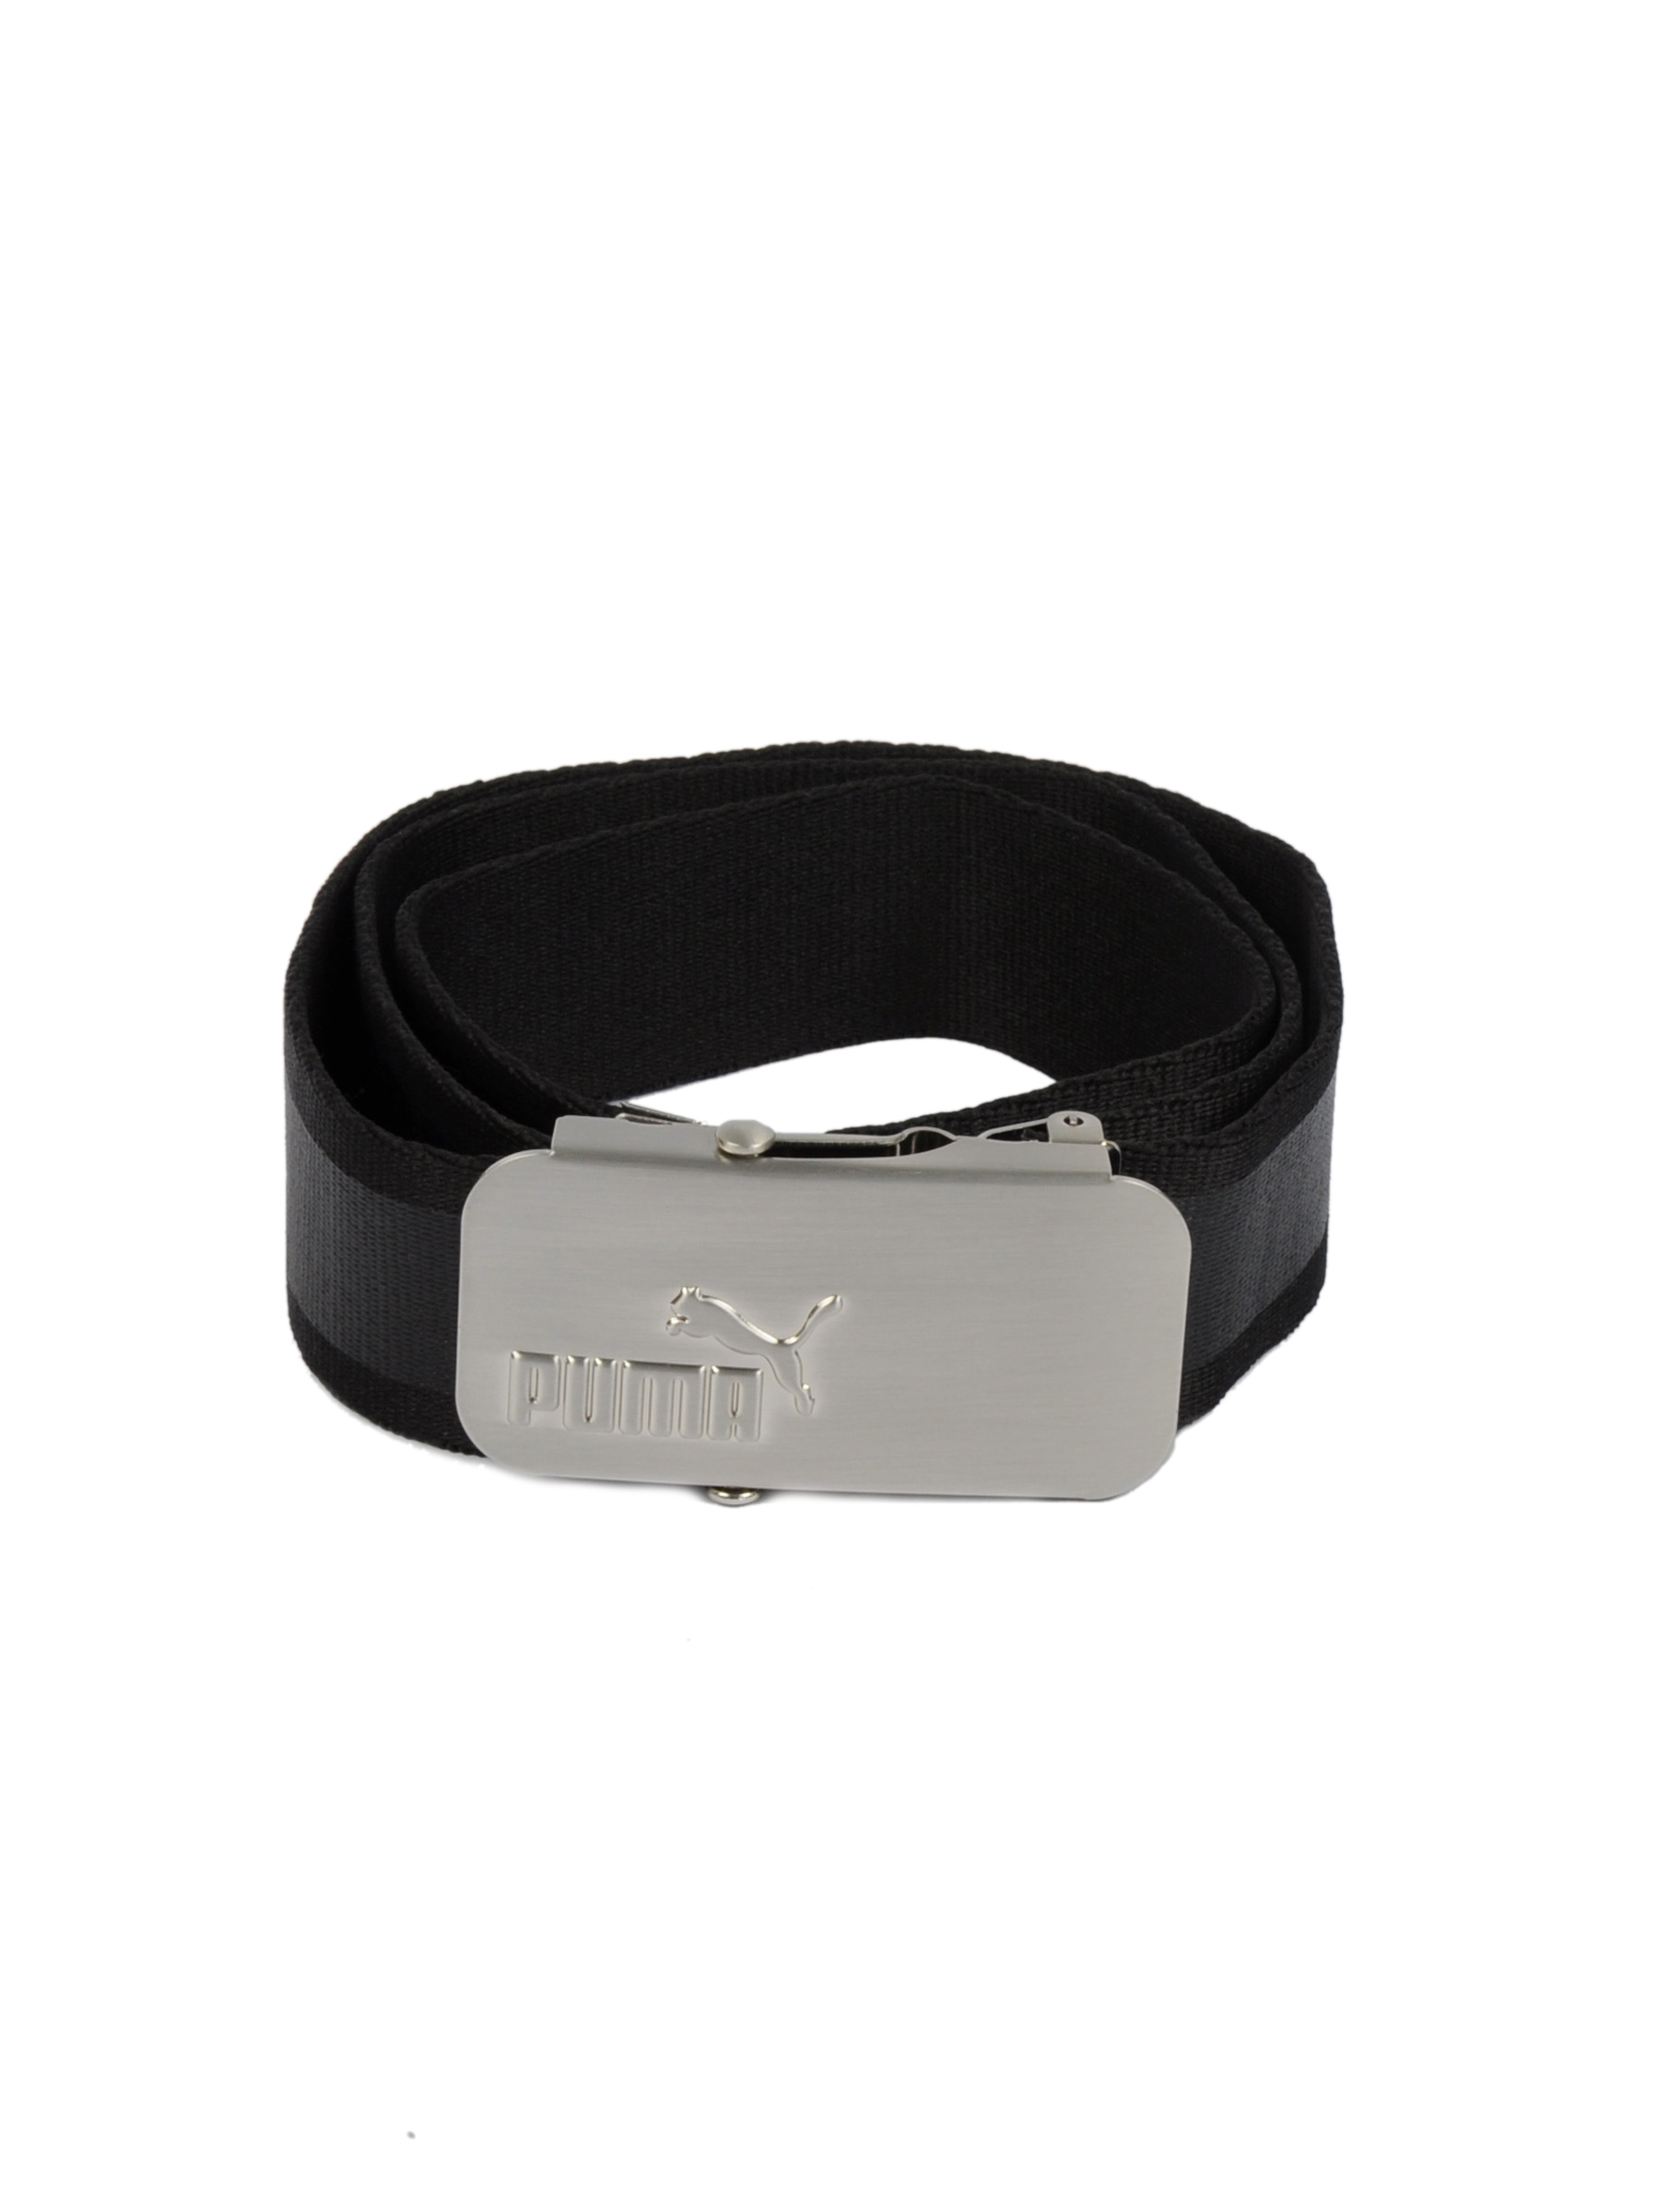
Puma Men Fundamentals webbing Black Belts
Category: Accessories / Belts / Belts
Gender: Men
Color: Black
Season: Fall 2013
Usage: Casual